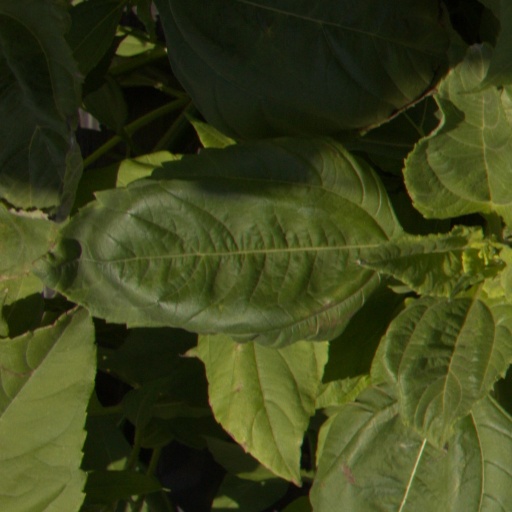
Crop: Jerusalem artichoke